Order of Sukhbaatar

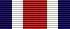

The Order of Sukhbaatar (or Order of Suche Bator) is a state decoration of Mongolia, originally instituted on 16 May 1941. It was awarded to Mongolians and foreigners "for special services to defenses, economic and cultural construction of the Mongolian People's Republic, and also for acts of heroism in the struggle against external and internal enemies". It was named after the Mongolian national hero, Damdin Sükhbaatar. It is still conferred today and has been the highest state order since 1992, awarded by the decree of the President of Mongolia.